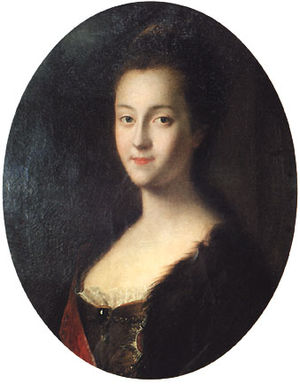
Katharina 2. af Rusland / Storfyrstinde af Rusland
Storfyrstinde Katharina i 1745.
Katharina 2. af Rusland, også kendt som Katharina den Store, regerede som kejserinde af Rusland fra 28. juni 1762 til sin død i 1796. Hun var født Sophie Augusta Fredericka af Anhalt-Zerbst.